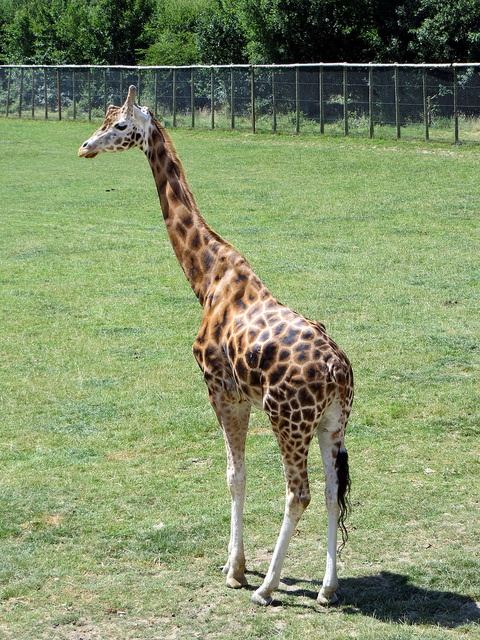
A giraffe standing on top of a lush green field.
Giraffe standing on open grassy field in fenced area.
A very cute giraffe in a big grassy field.
there is a giraffe standing by itself on a field
A giraffe standing in the grass away from the fence.